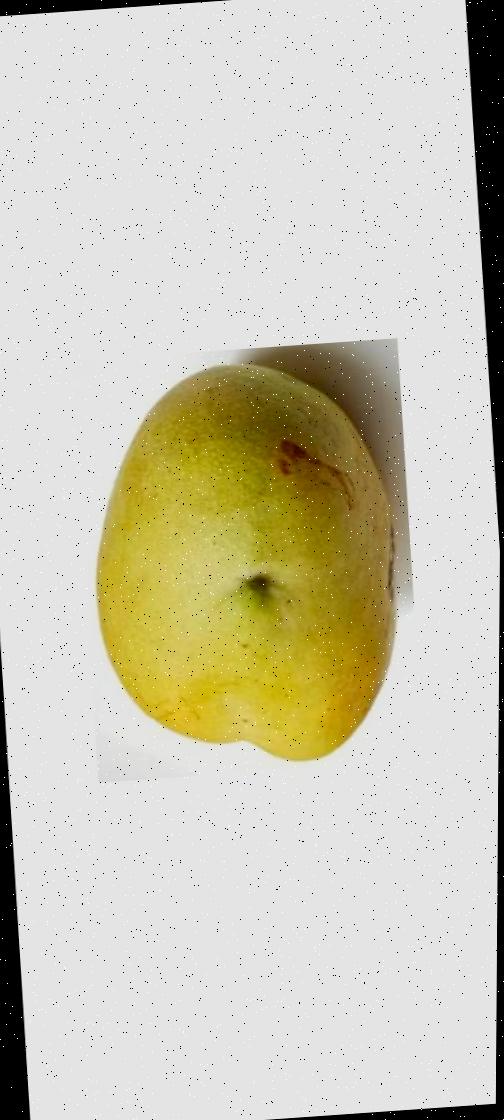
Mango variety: Bari-11